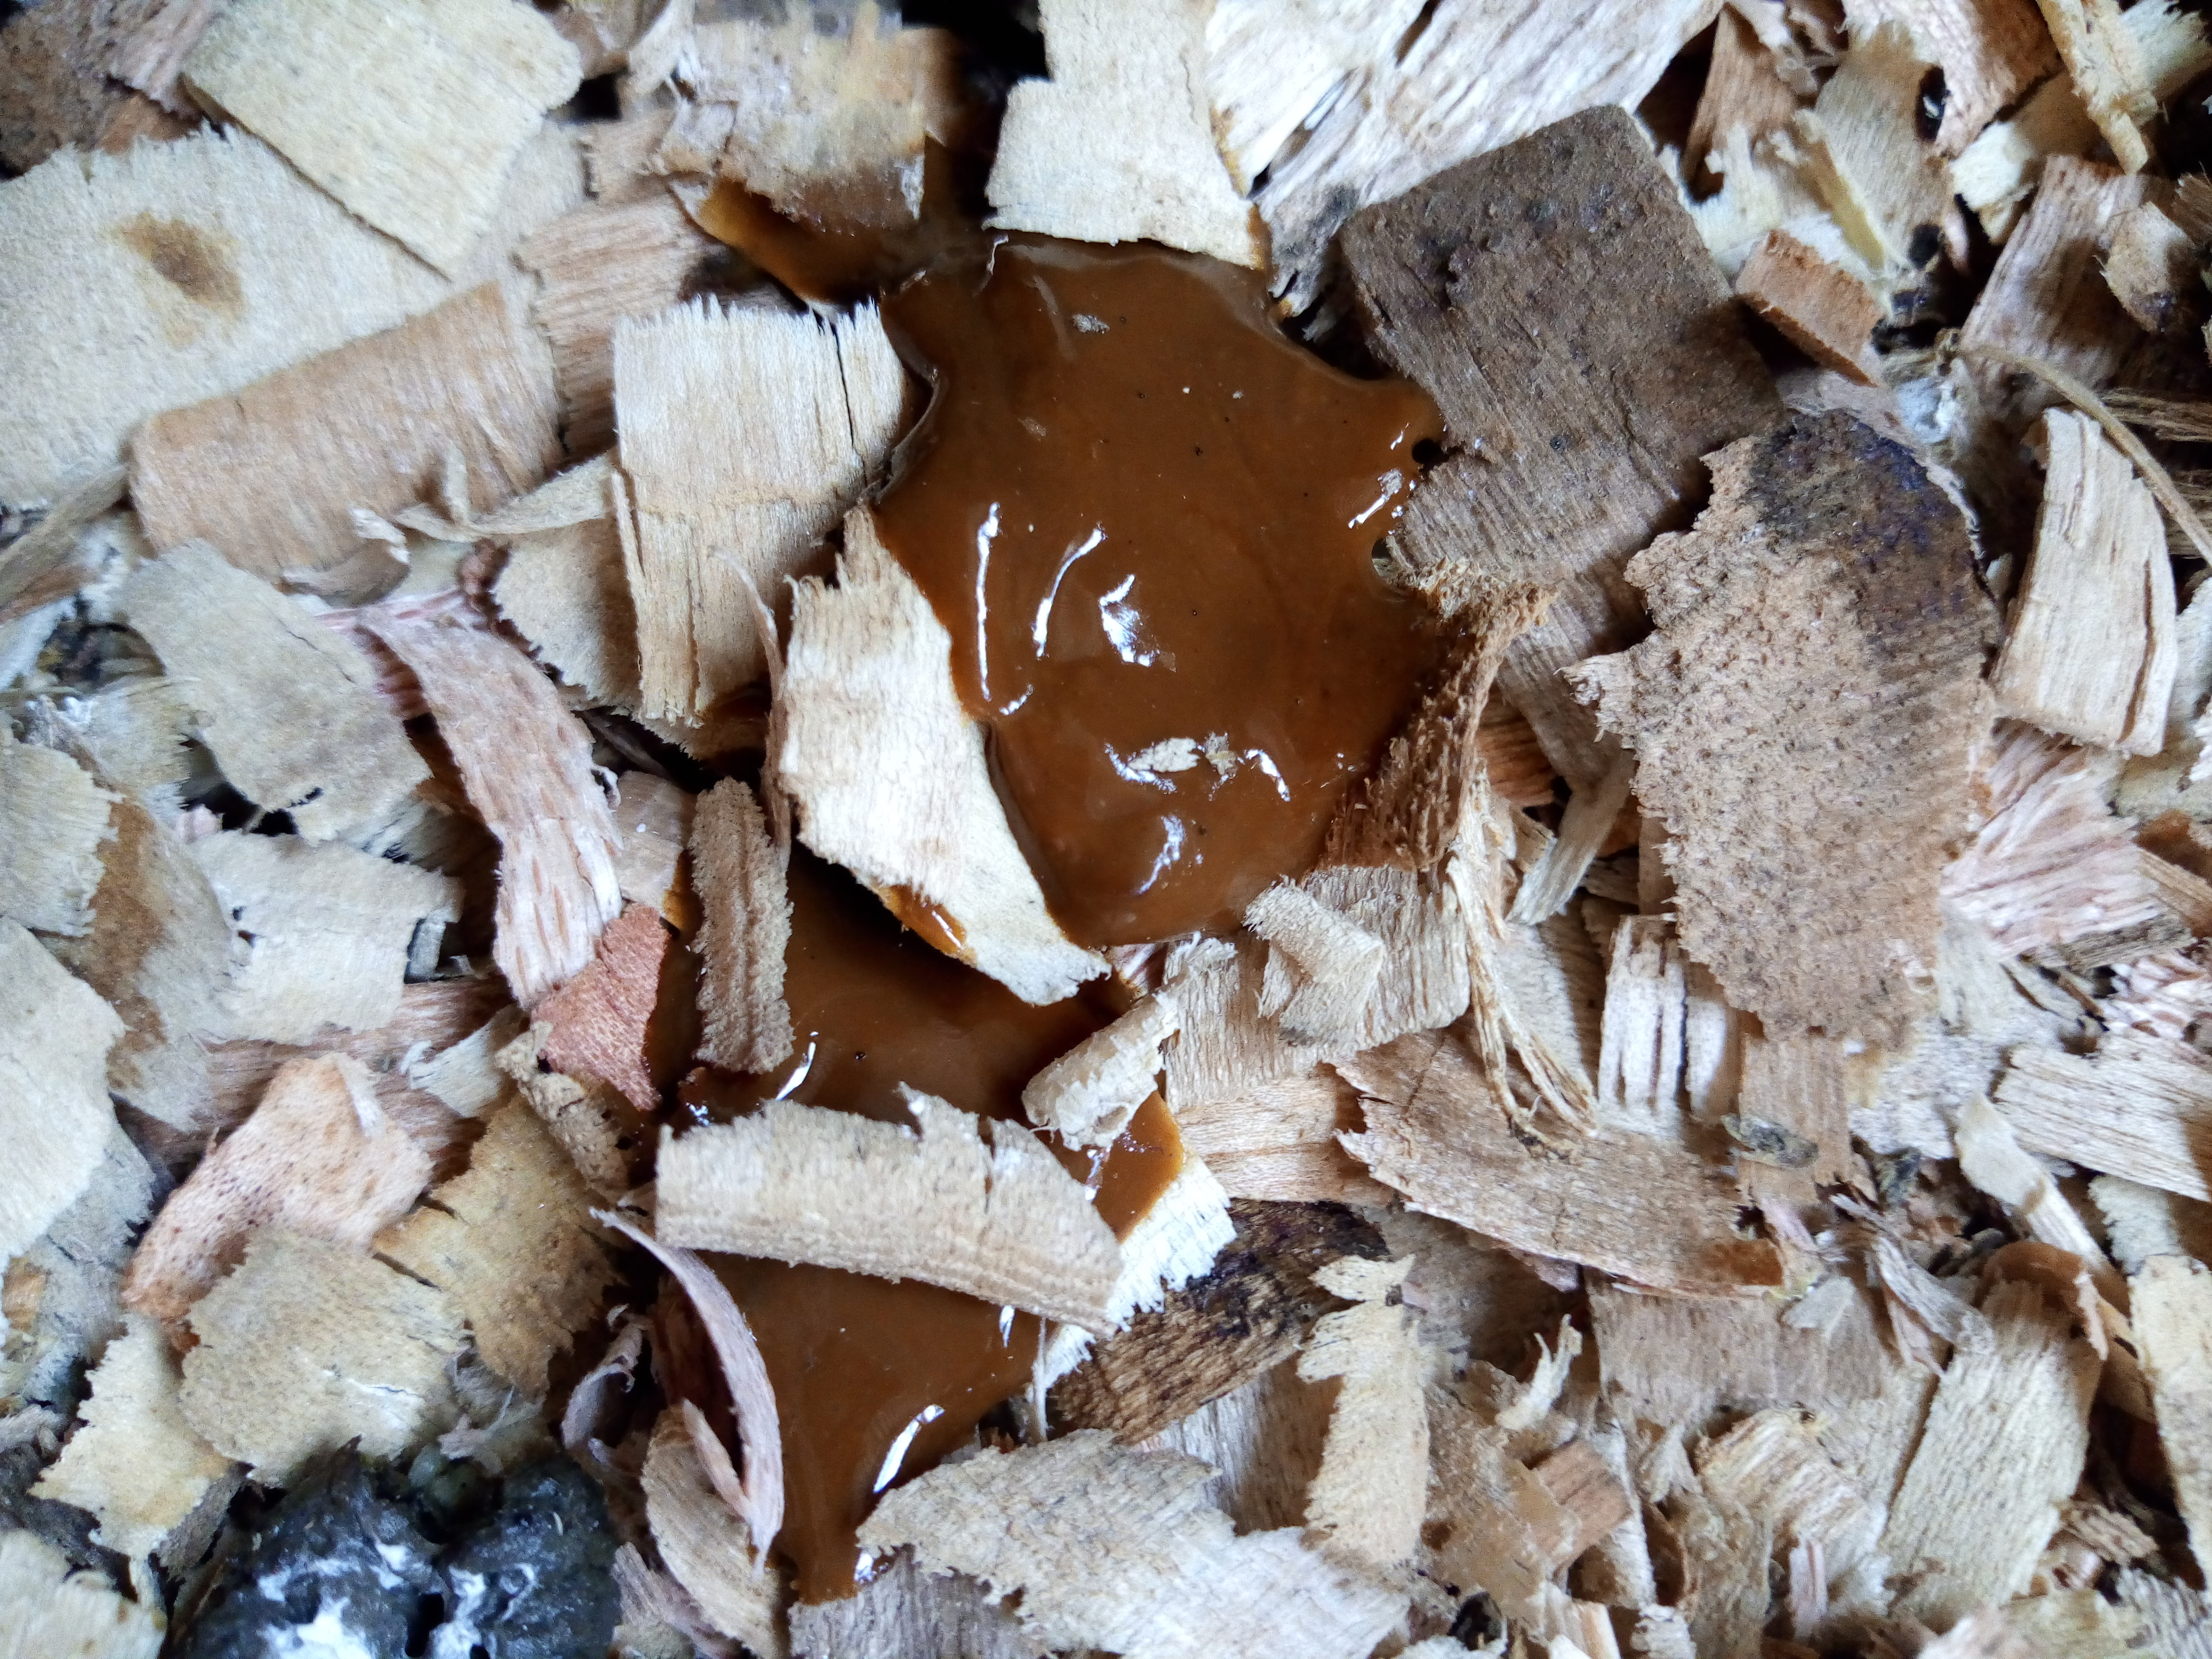
PCR-confirmed diagnosis: Coccidiosis